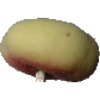
Label: Peach Flat 1